Question: Please indicate a possible affordance area of the chair that can be used for sitting
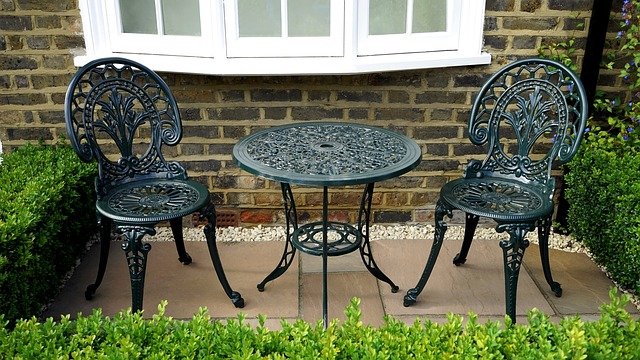
Answer: [96, 178, 210, 222]